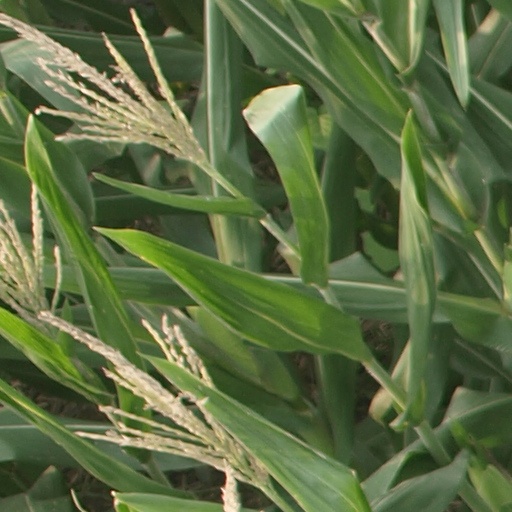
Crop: maize; corn